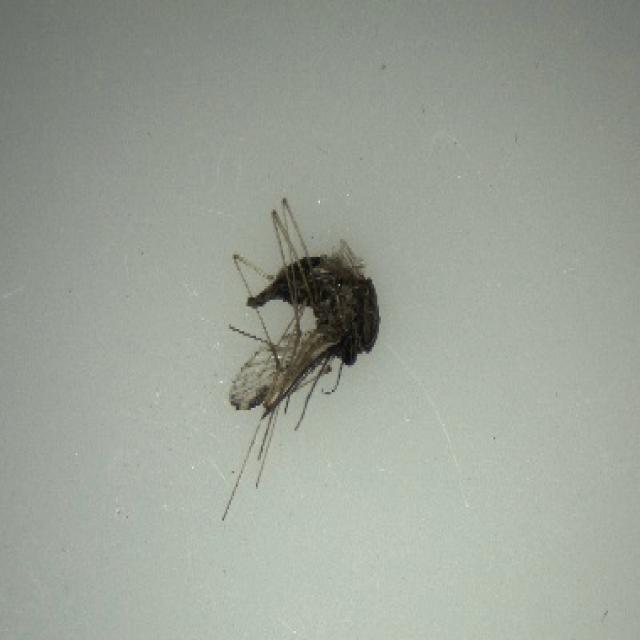
Species: anopheles_sinensis